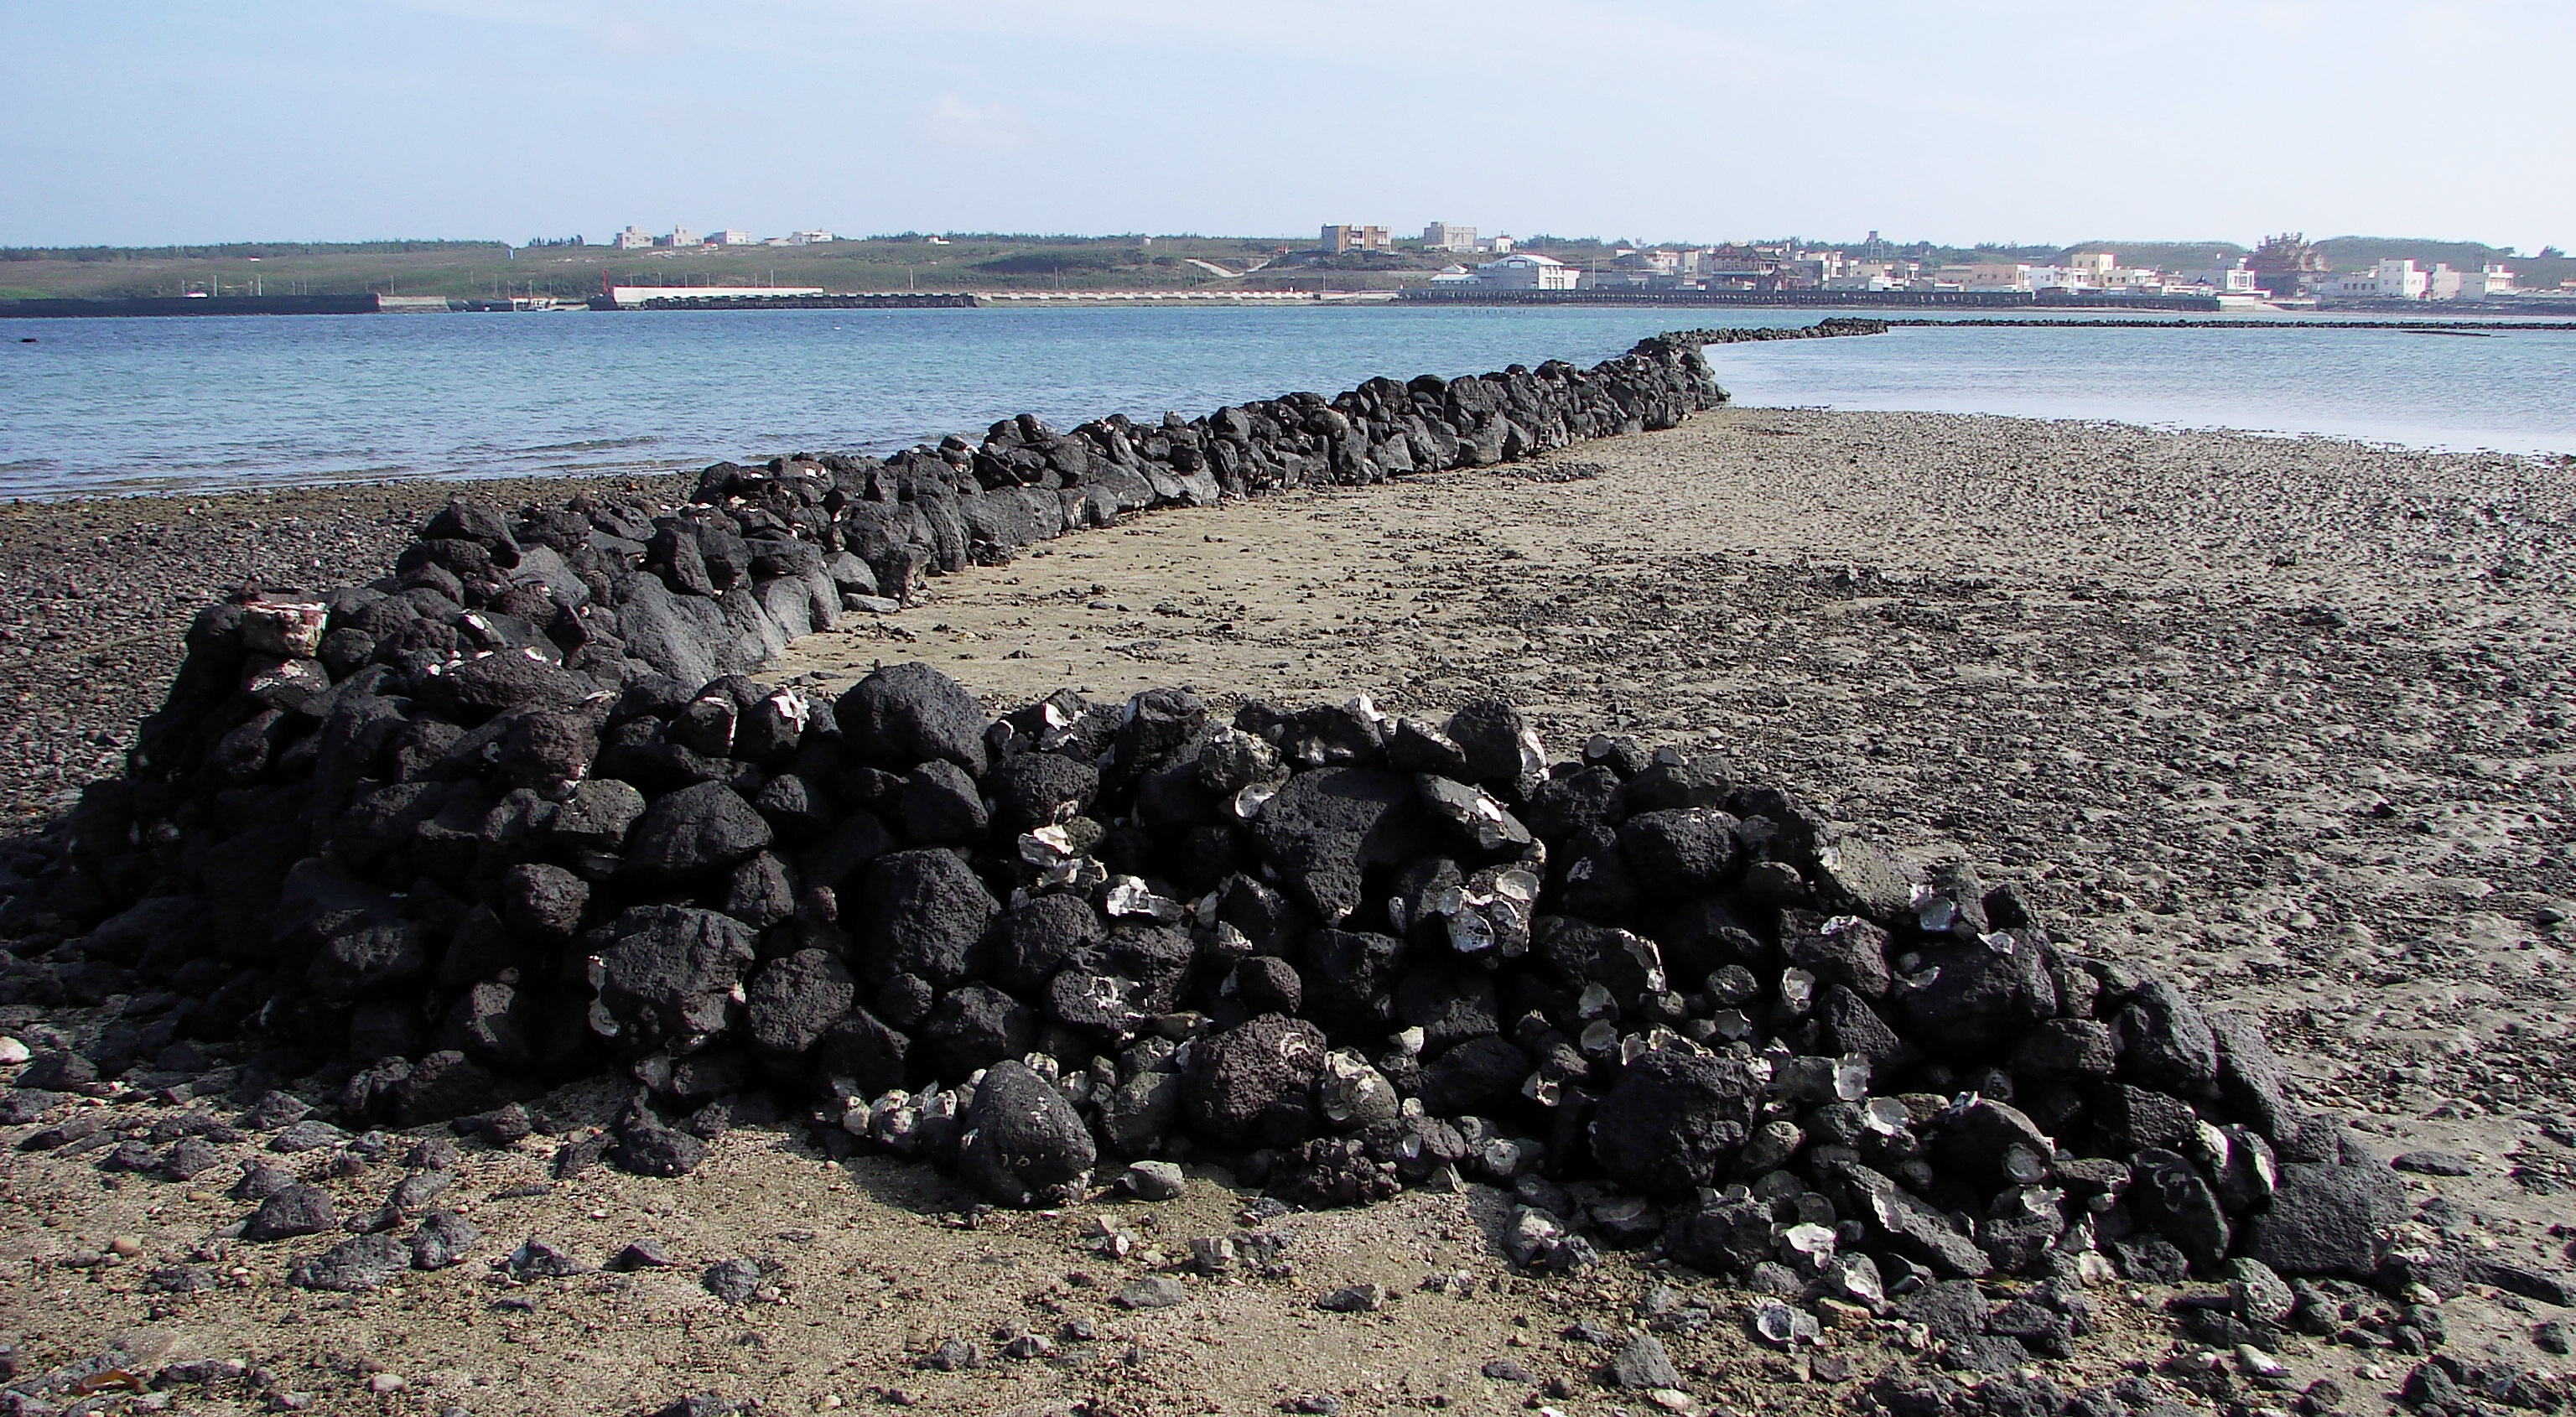
stone, basalt, stone fish trap, old, fishery, beach, intertidal zone, penghu, taiwan, sea, shore, rock, coast, ocean, Raised beach, coastal and oceanic landforms, soil, breakwater